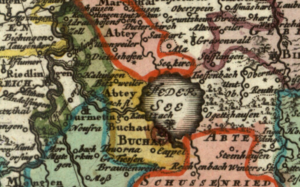
La princesse Marie-Jeanne de Hohenzollern-Sigmaringen, née le 13 novembre 1726 à Sigmaringen, et décédée le 9 avril 1793 à Sigmaringen, deuxième enfant et fille aînée de Joseph de Hohenzollern-Sigmaringen et de Marie-Françoise d'Oettingen-Spielberg est un membre de la Maison de Hohenzollern-Sigmaringen.
La princesse Marie-Anne de Hohenzollern-Sigmaringen, née le 30 septembre 1707 à Sigmaringen, et décédée le 12 février 1783 à Bad Buchau, troisième enfant et fille unique de Meinrad II de Hohenzollern-Sigmaringen et de Jeanne de Montfort est un membre de la Maison de Hohenzollern-Sigmaringen.